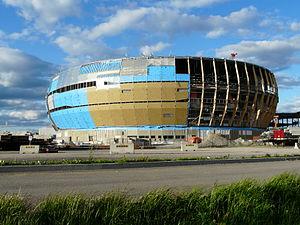
L'amphithéâtre de Québec en construction, vue arrière, juin 2014
Le Centre Vidéotron est une salle omnisports située à Québec sur le site d'ExpoCité dans l'arrondissement de La Cité-Limoilou, tout juste à côté du Colisée de Québec